Answer in natural language. Is gray rectangle sofa further away or in front of DeskLamp? Choose between the following options: in front or further away
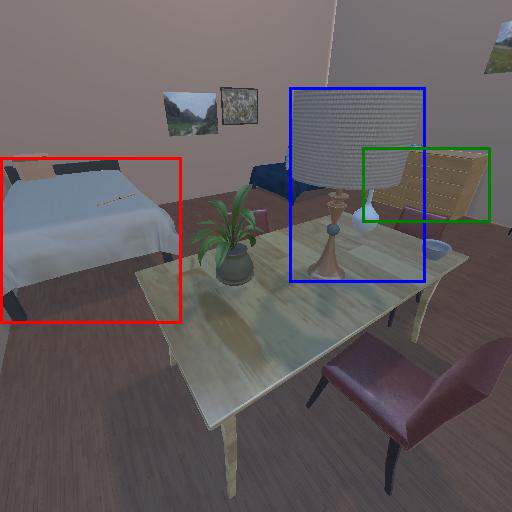
<answer>further away</answer>